James Johnston (British Army officer, born 1721)

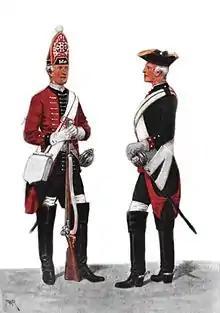
On the right is a trooper of the Royal Horse Guards On the left is a trooper of the Scots Greys Water colour of about 1745

Johnston was the only surviving son of James Johnston (1655–1737) and his wife, Lucy (née Claxton) Johnston. His father's first wife was Catharine Poulett (a daughter of John Poulett, 2nd Baron Poulett). His sister, Lucy Johnston, was the wife of George Preston.